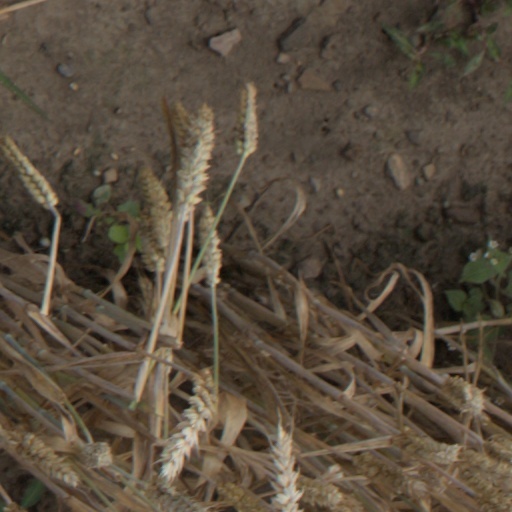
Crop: wheat